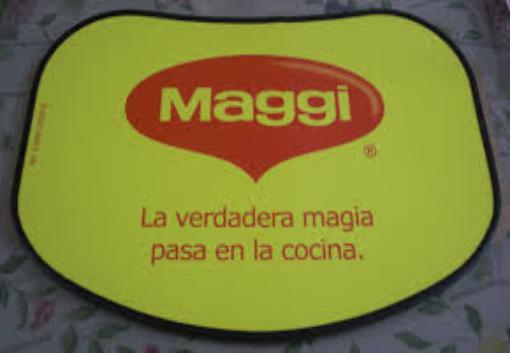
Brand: Maggi
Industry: Food